Risto Ryti

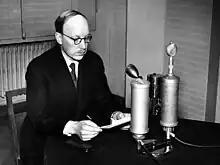
President Ryti giving his famous radio speech about the Continuation War on 26 June 1941.

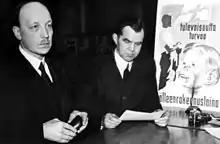
Ryti and Jukka Rangell in 1940s

When Germany's assault on the Soviet Union began in June 1941, Finland remained formally neutral until Soviet air raids gave an expected reason to fulfill the invasion plans some days later. Ryti made his famous radio speech after the outbreak of the Continuation War where he announced that Germany would win the war against the Soviet Union: The speech was later used against him at the War-responsibility trials. Afterwards Ryti stated he did not believe Germany would win as a whole but that its forces would defeat the Soviet Union.